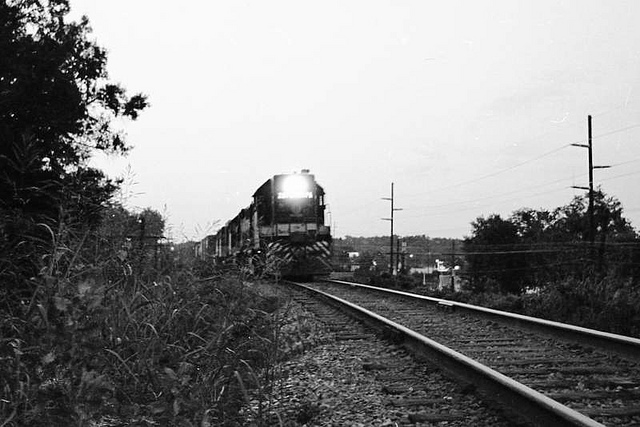
a train with a bright light going down a track

A train steams down a rural train track.

there is a large train that is coming up the tracks

A train traveling down train tracks near a lush green bush.

A black and white image of a train moving down the tracks.